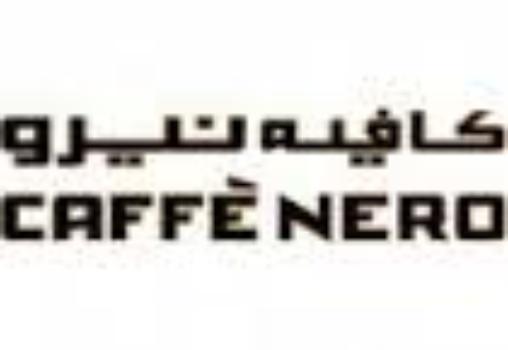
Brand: Caffe Nero
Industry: Food